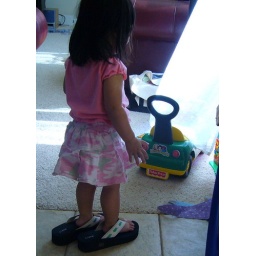
my girl in my shoes